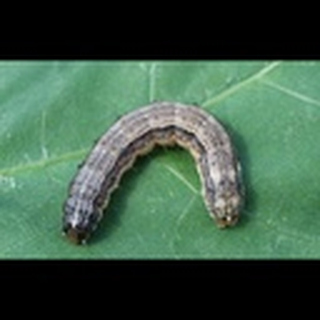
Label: cotton_army_worm